Cheech Marin

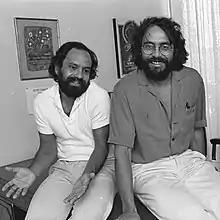
Cheech Marin and Tommy Chong, 1979

After Cheech & Chong disbanded in 1985, Marin starred in a number of films as a solo actor, most notably "Born in East L.A.", which was also his directorial debut, "The Shrimp on the Barbie", "Tin Cup", and "Once Upon a Time in Mexico". He made a cameo appearance as a dockworker in "Ghostbusters II". In 2004, he made his second appearance as a policeman, as "Officer Salino" in the film adaptation of John Grisham's holiday novel "Skipping Christmas", under the title "Christmas with the Kranks", starring Tim Allen and Jamie Lee Curtis. In 2009, Marin appeared as an auto mechanic in "Race to Witch Mountain". In 2017, he played the voice of a Corrections Officer in the Pixar film "Coco".